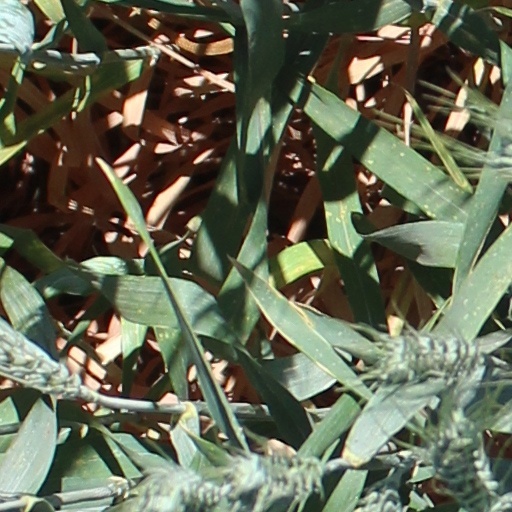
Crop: wheat